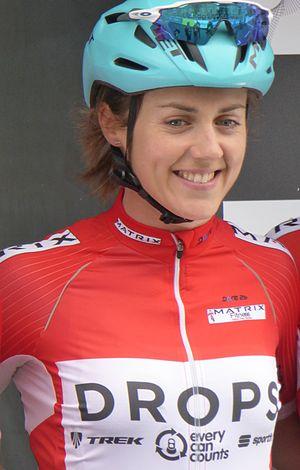
Rebecca Durrell née Nixon le 25 août 1988 à Middlesbrough dans le Yorkshire du Nord, est une coureuse cycliste professionnelle anglaise.